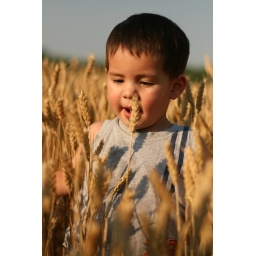
Mathias inside a field near the house